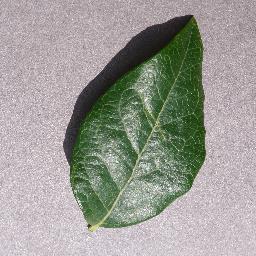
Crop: blueberry
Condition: healthy